Uncyclopedia

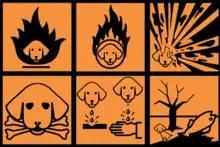
Where available, Uncyclopedia makes use of visual aids as a complement to its text, such as these European hazard symbols that include dogs.

Uncyclopedia encourages satire that is close to or resembles the truth. However, many articles employ absurdist humor and little, if any, factual accuracy remains. For example, Uncyclopedia's article about Wikipedia claims that Wikipedia is a parody of Uncyclopedia, not the reverse. Many articles on the site contradict each other, even articles on the same subject.